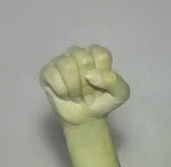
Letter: saad